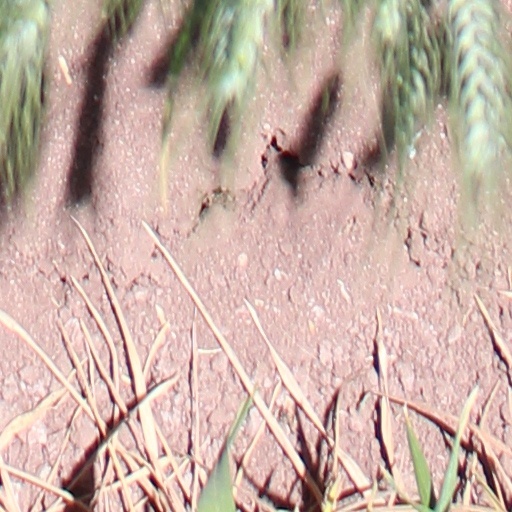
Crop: wheat